Protea

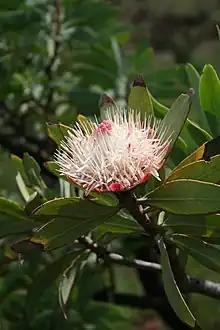
"Protea afra", the common protea

(listed by section: a 'section' has a name in two parts, consisting of the genus name and an epithet).